Wilhelmshaven–Oldenburg railway

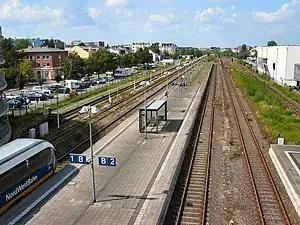
View over Wilhelmshaven station

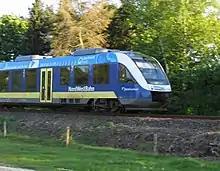
NordWestBahn DMU

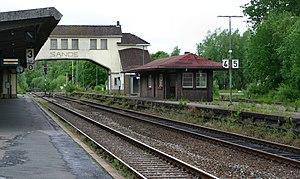
Sande station

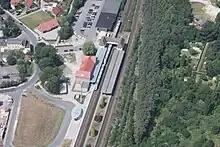
Varel station

The Oldenburg–Wilhelmshaven line (VzG 1522) has been fully double track since 2014 and has been designed for a maximum speed of up to 120 km/h since December 2014. The points and signals between Oldenburg and Wilhelmshaven are remotely controlled from Hanover electronic signalling control centre. Oldenburg station continues to be served by dispatchers on site.